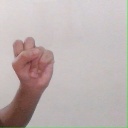
अक्षर: स